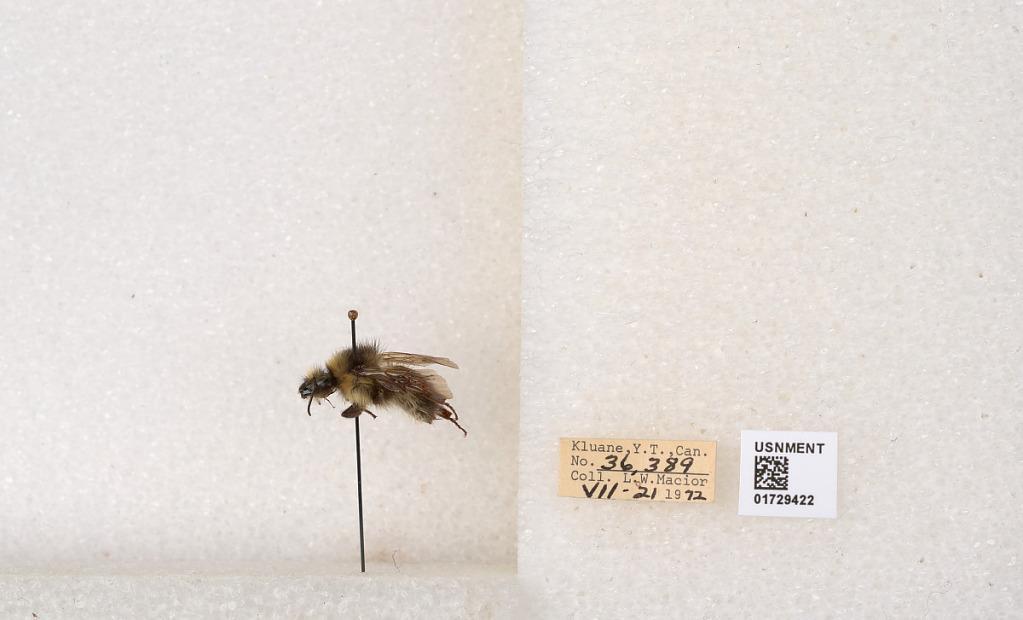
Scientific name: Bombus flavifrons Cresson
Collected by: L. Macior
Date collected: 1972-7-21
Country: Canada
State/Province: Yukon Territory
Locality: Kluane National Park and Reserve
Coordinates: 60.7493, -139.504